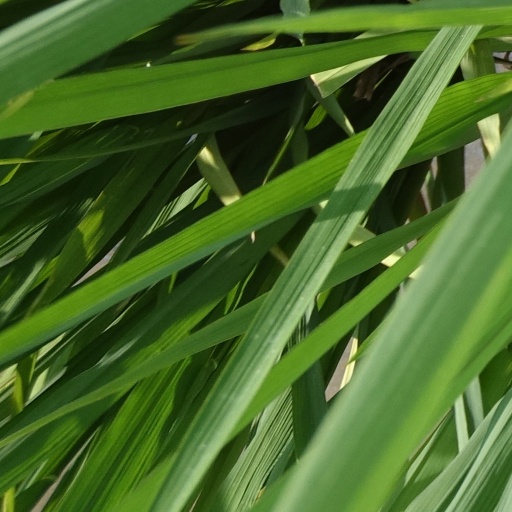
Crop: rice